Louis Grell

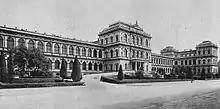
Royal Academie of Fine Arts Munich, Germany

In May 1907, after Grell had completed his art training in Hamburg, he returned to America to visit family in Council Bluffs, Iowa. At the age of 19, on a late summer family vacation to Salt Lake City, Utah, Grell took over a failed mural commission depicting the 1847 entry of the Mormons into Emigration Canon. The mural was commissioned for the Manufacturers Hall exhibit in downtown Salt Lake City under preparations for the Utah State Fair of 1907. Grell won top prize at the fair and earned numerous other commissions while in Salt Lake City from August to November. Grell hired two assistants and took three months to finish the paintings. One large work eventually ended up on exhibit in San Francisco in the fall of 1907.